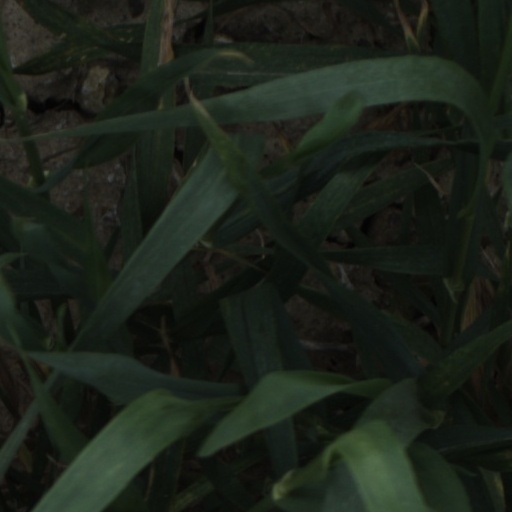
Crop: wheat